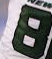
Number: 8